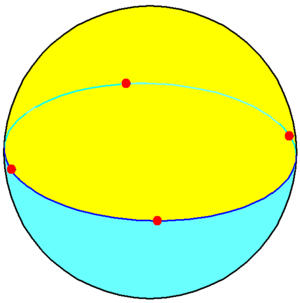
Un pavage de la sphère est un ensemble de portions de la surface d'une sphère dont l'union est la sphère entière, sans recouvrement. En pratique on s'intéresse surtout aux pavages réalisés avec des polygones sphériques, dénommés polyèdres sphériques.